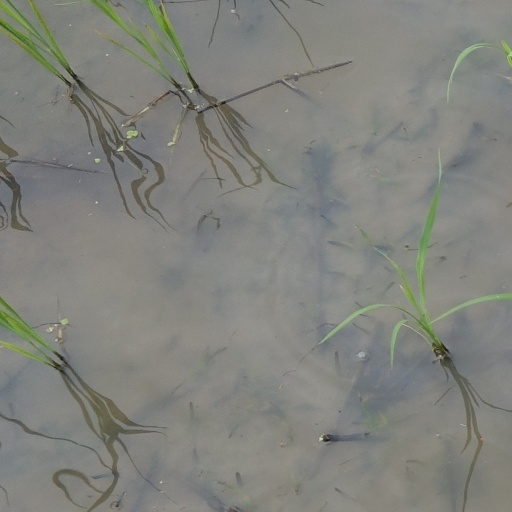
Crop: rice